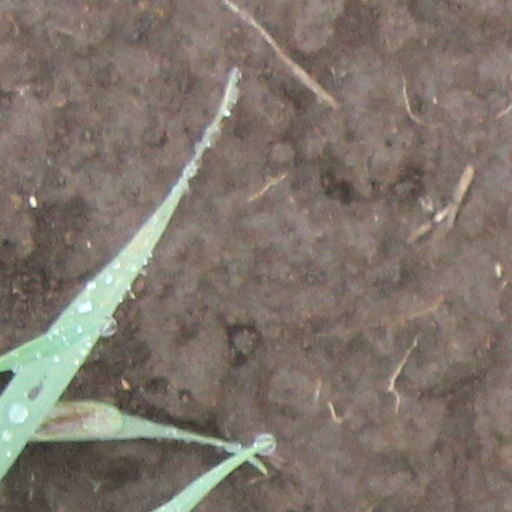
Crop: wheat